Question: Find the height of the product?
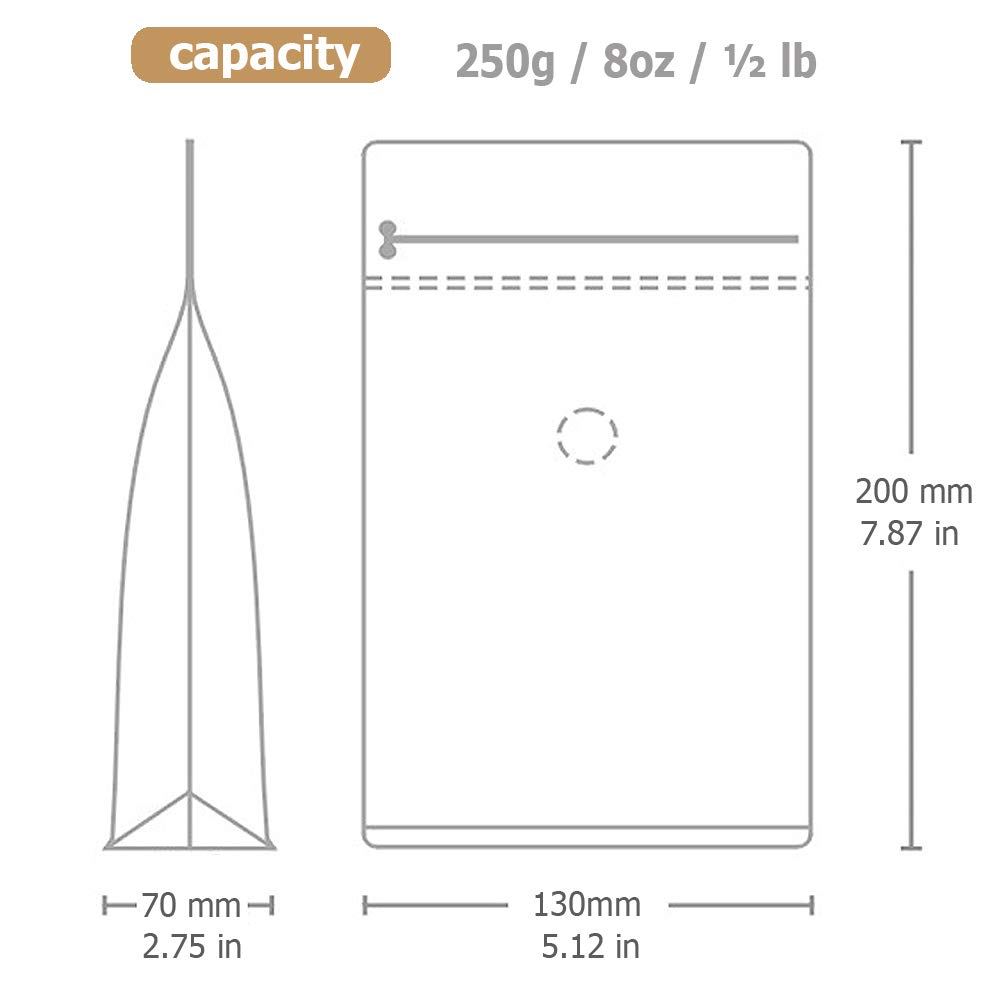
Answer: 200.0 millimetre